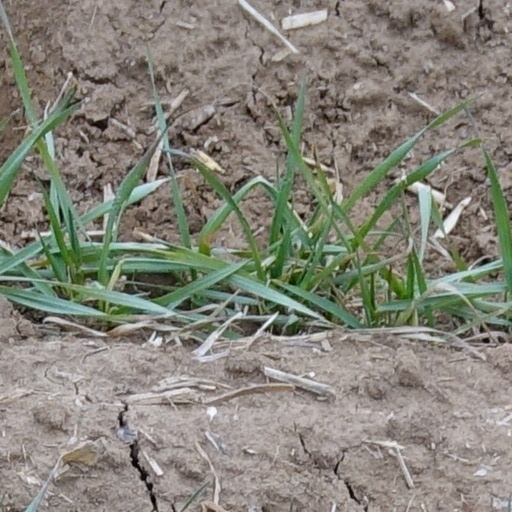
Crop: wheat